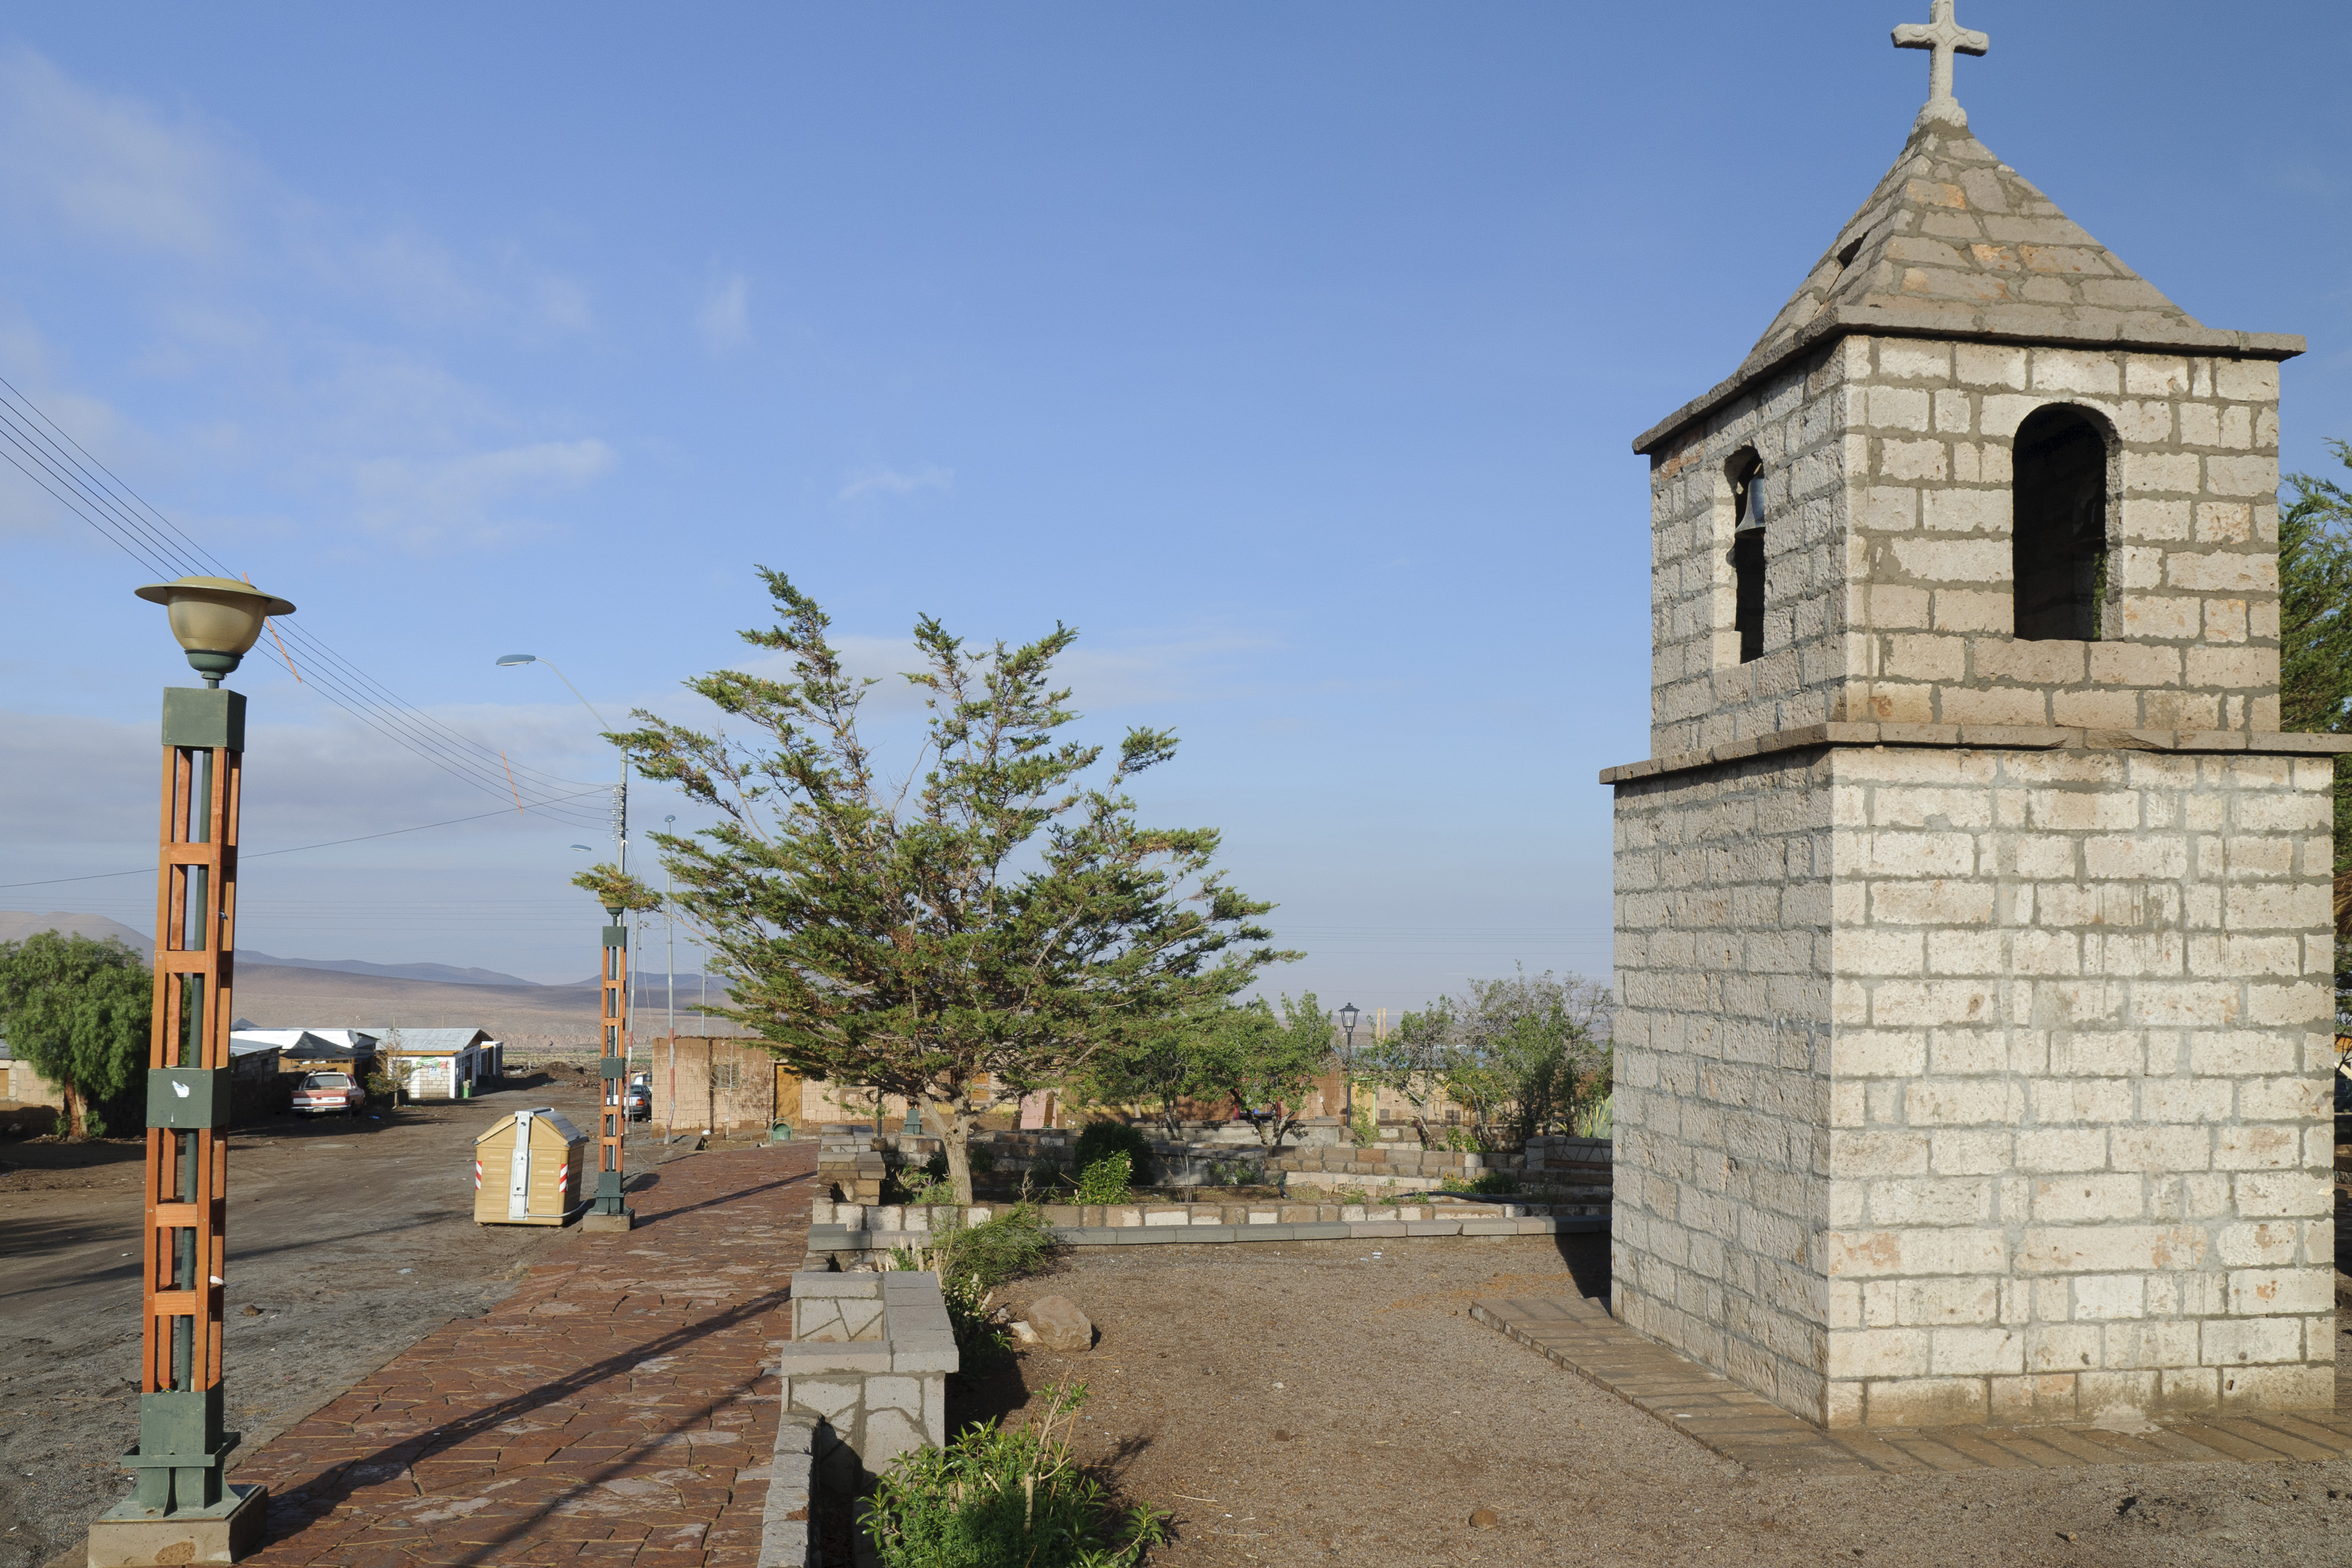
building, tower, chapel, nikon, place of worship, chile, estate, sanpedrodeatacama, d300